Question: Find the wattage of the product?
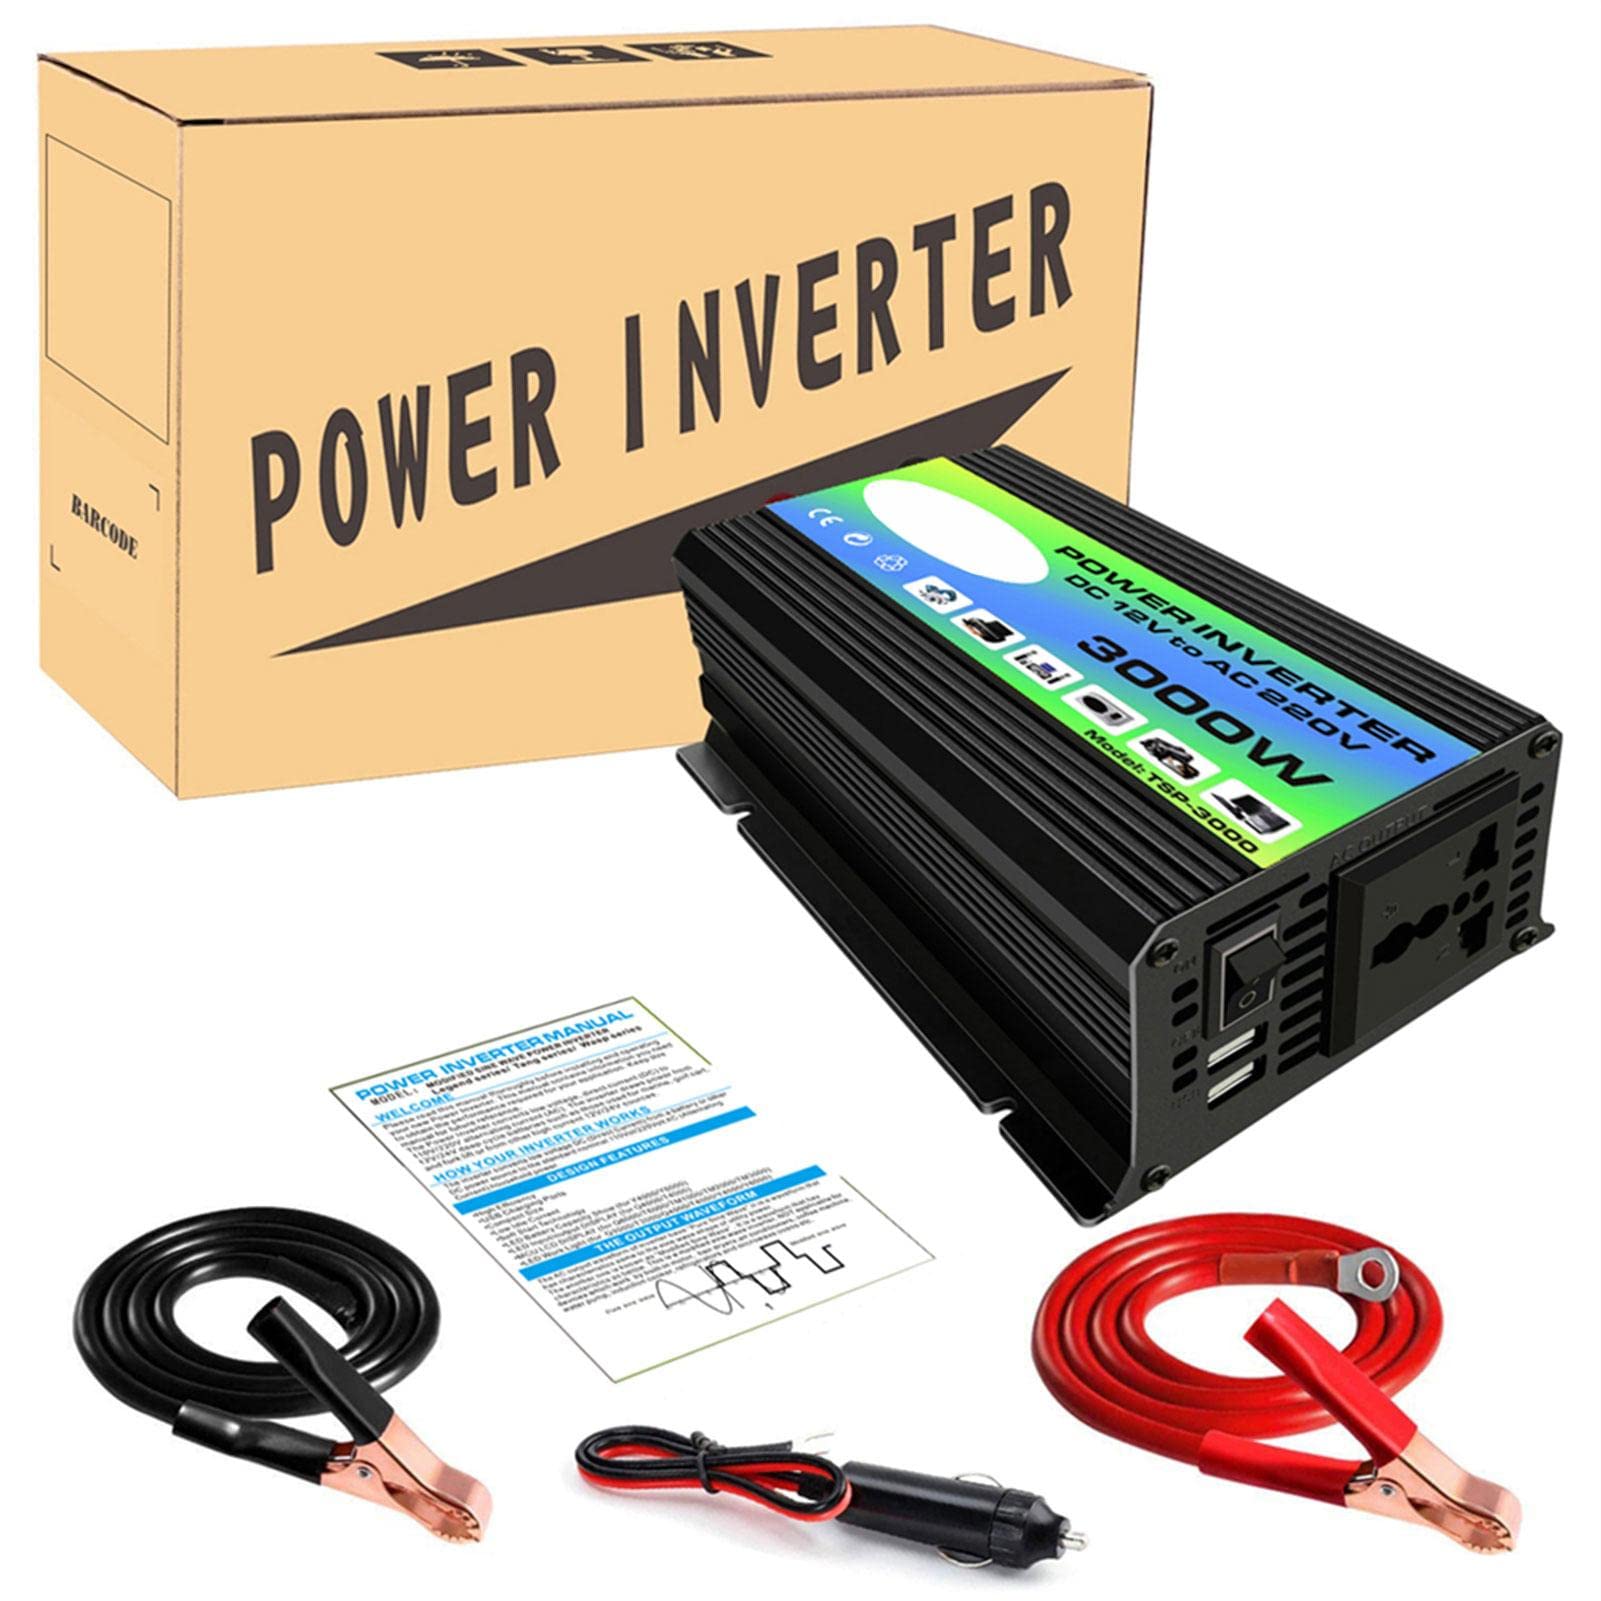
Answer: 3000.0 watt